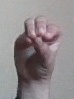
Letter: ha